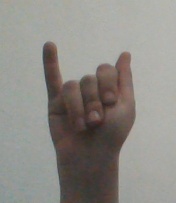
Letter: meem